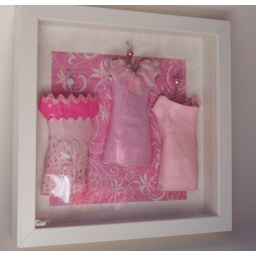
three pink dresses in shadow box